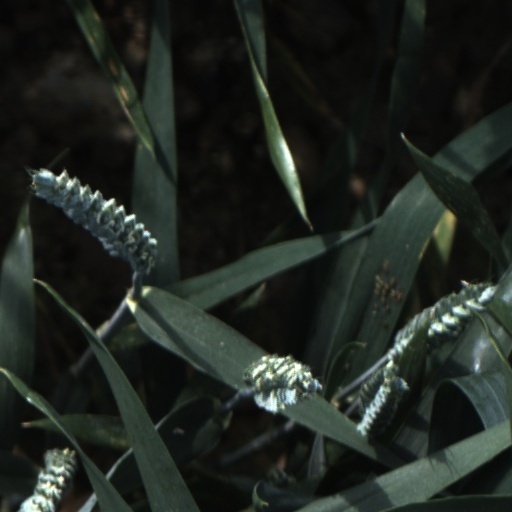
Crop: wheat